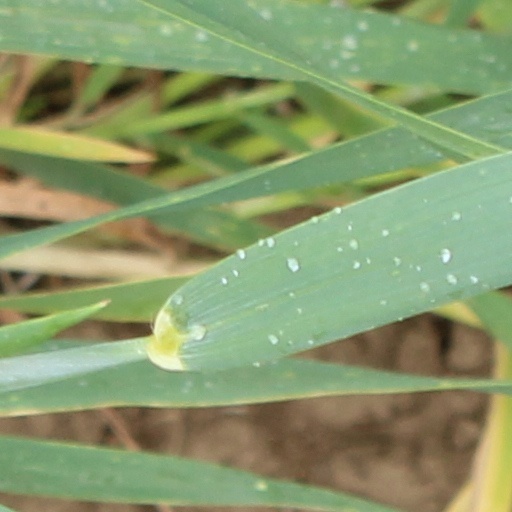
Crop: wheat